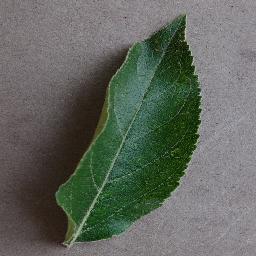
Label: Apple___healthy